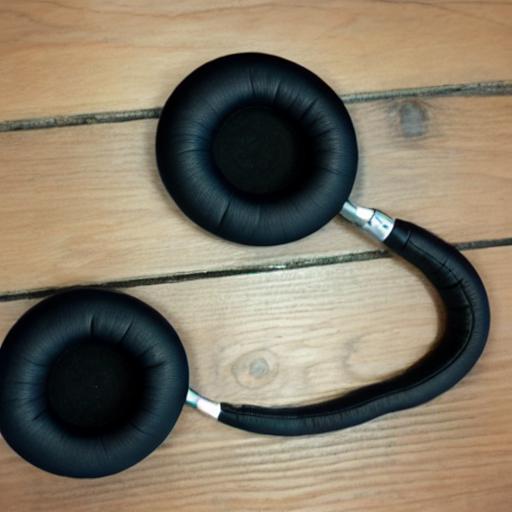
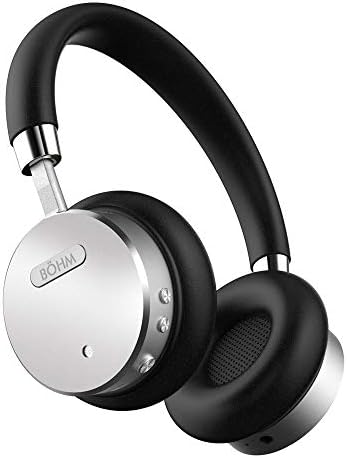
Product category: headphones
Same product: no